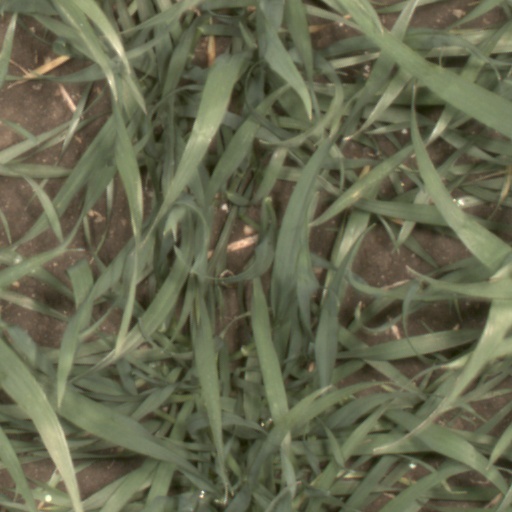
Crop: wheat